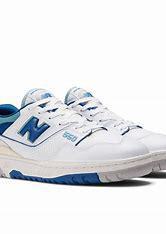
Brand: New
Model: Balance kg New Balance 550